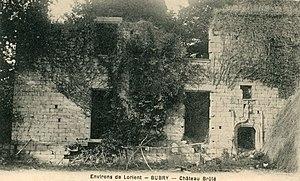
Les ruines du château de Brûlé en Bubry au début du XXe siècle (carte postale ancienne)
Bubry [bybʁi] est une commune française, située dans le département du Morbihan en région Bretagne.
Cet article recense de manière non exhaustive les châteaux, maisons fortes et mottes castales situés dans l'arrondissement français de Lorient. Il est fait état des inscriptions et classements au titre des monuments historiques.